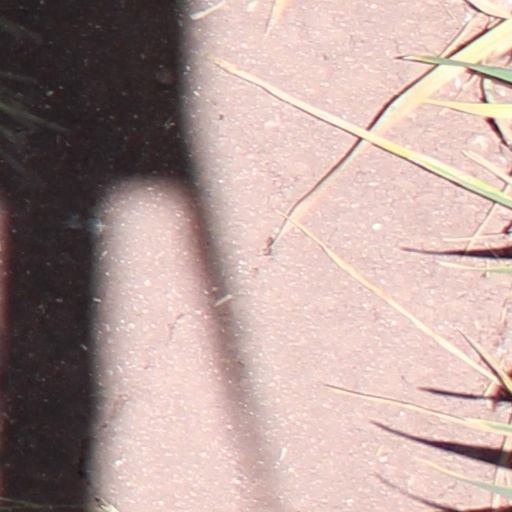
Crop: wheat